Donny George Youkhanna

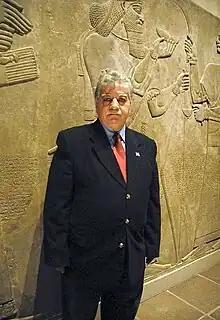
Youkhanna in the Metropolitan Museum of Art

Donny George Youkhanna (Arabic:) (October 23, 1950 – March 11, 2011) was an Iraqi-Assyrian archaeologist, anthropologist, author, curator, and scholar, and a visiting professor at Stony Brook University in New York.